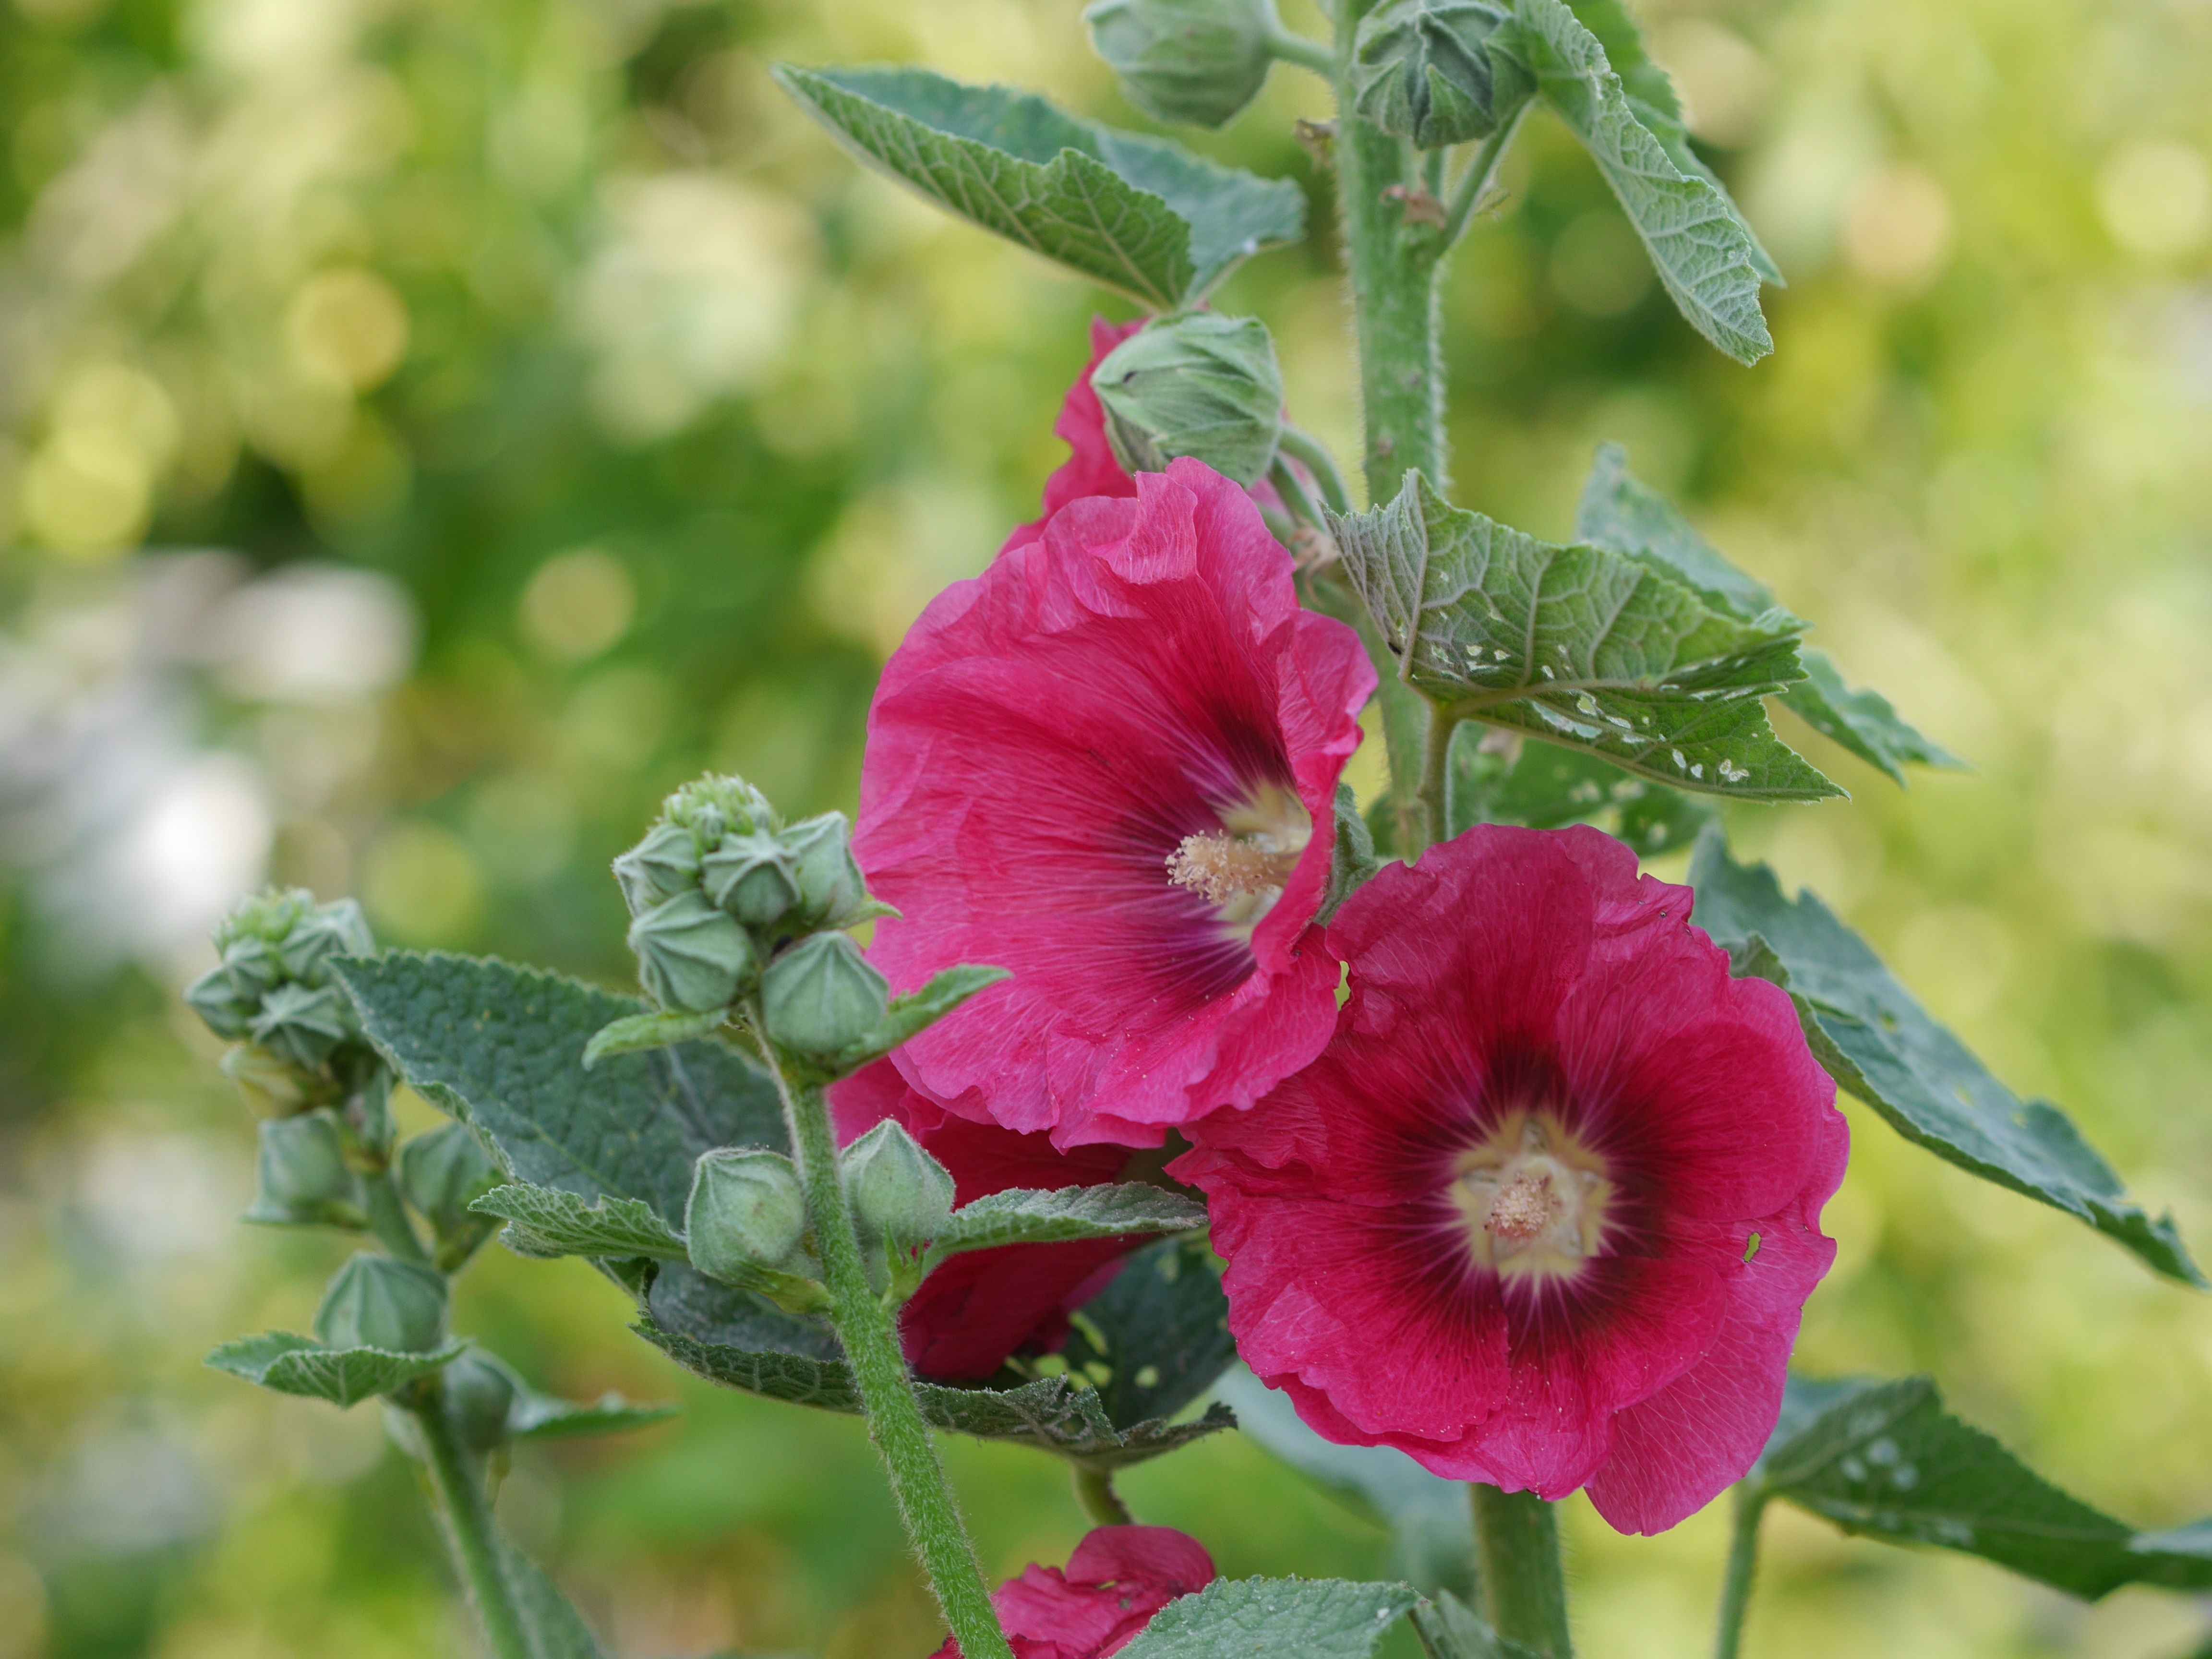
nature, blossom, plant, flower, bloom, summer, spring, red, botany, yellow, garden, flora, wildflower, malva, malvales, hollyhocks, macro photography, garden flower, flowering plant, annual plant, land plant